Body language

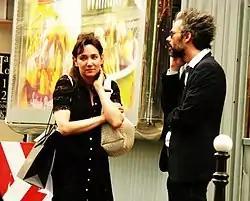
Folding your arms and looking away, in body language, can be interpreted as insecurity. The exaggerated use of the gesture by both characters is used to create a comedic impression.

Exaggerated, repetitious, and inappropriate body language is often used to achieve a humorous effect in comedy productions. Comedy double acts often use methods of complementary and contrasting comedic body language.